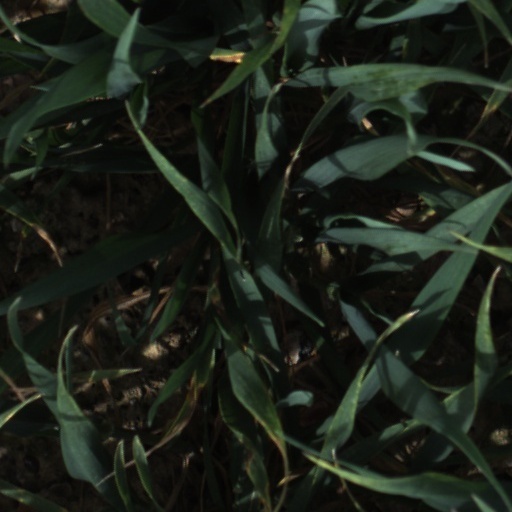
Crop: wheat